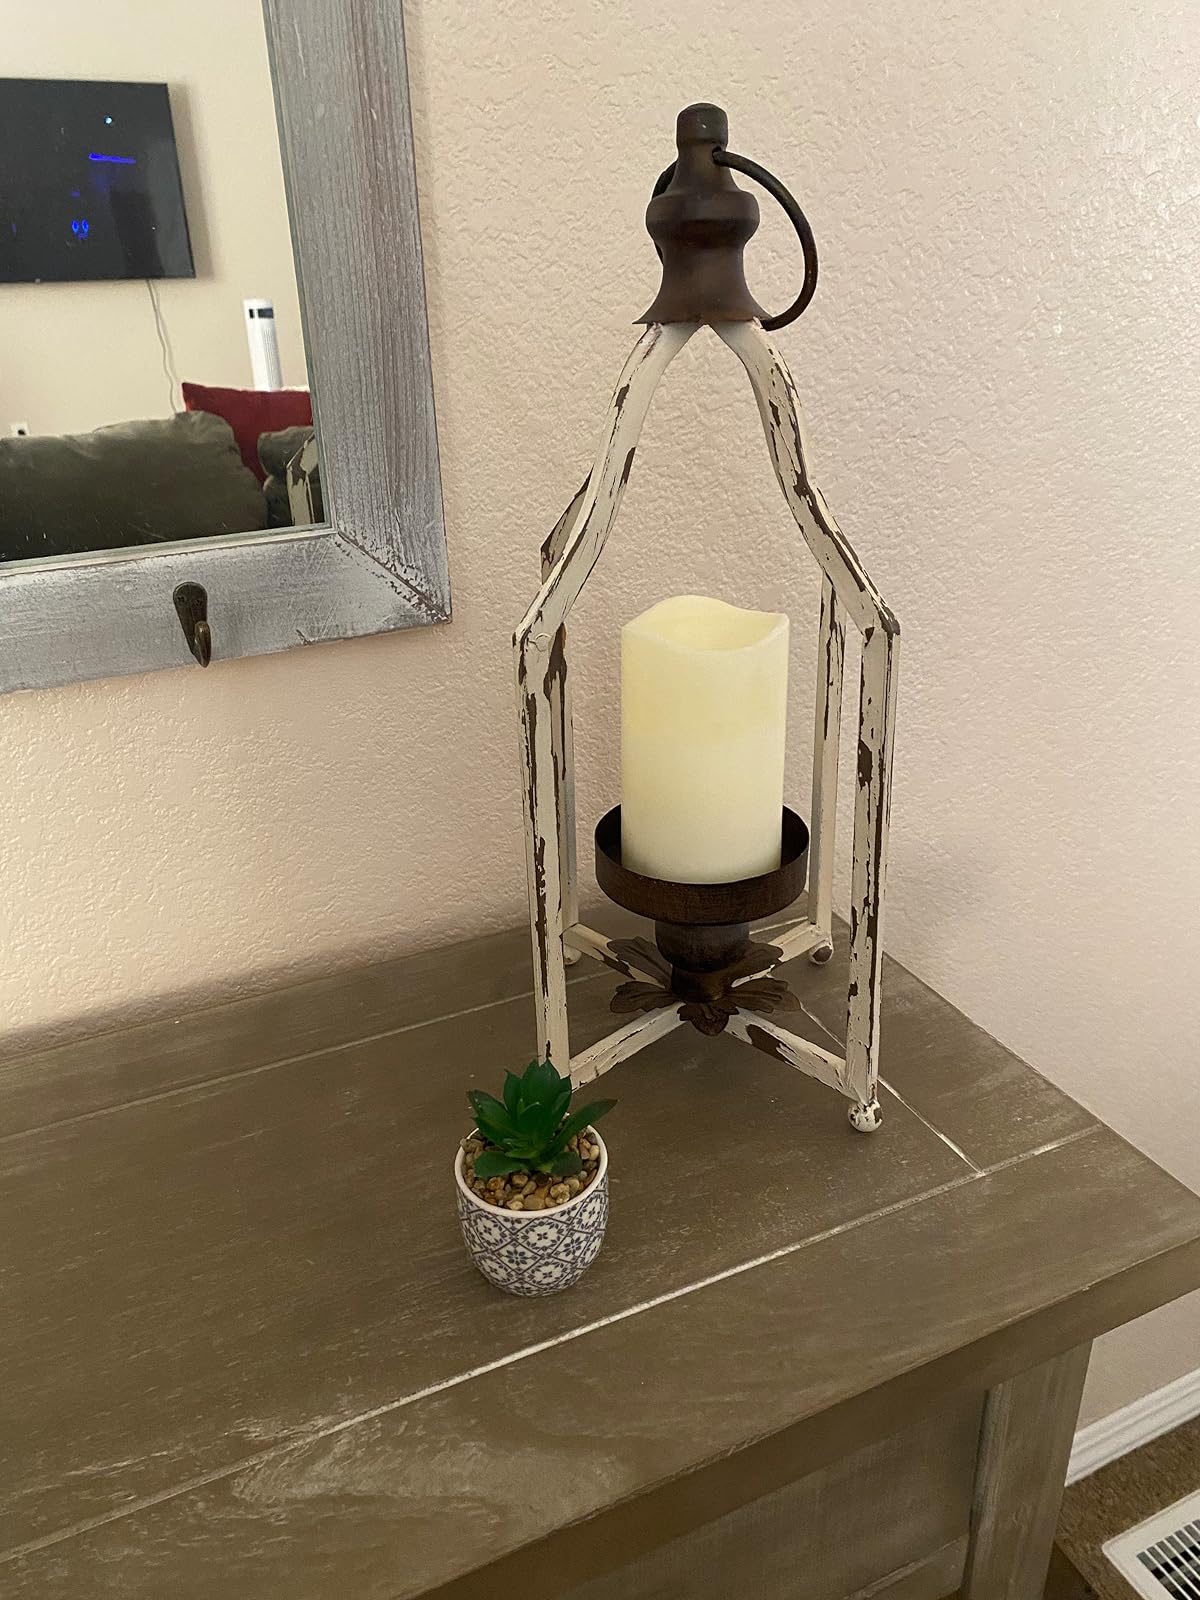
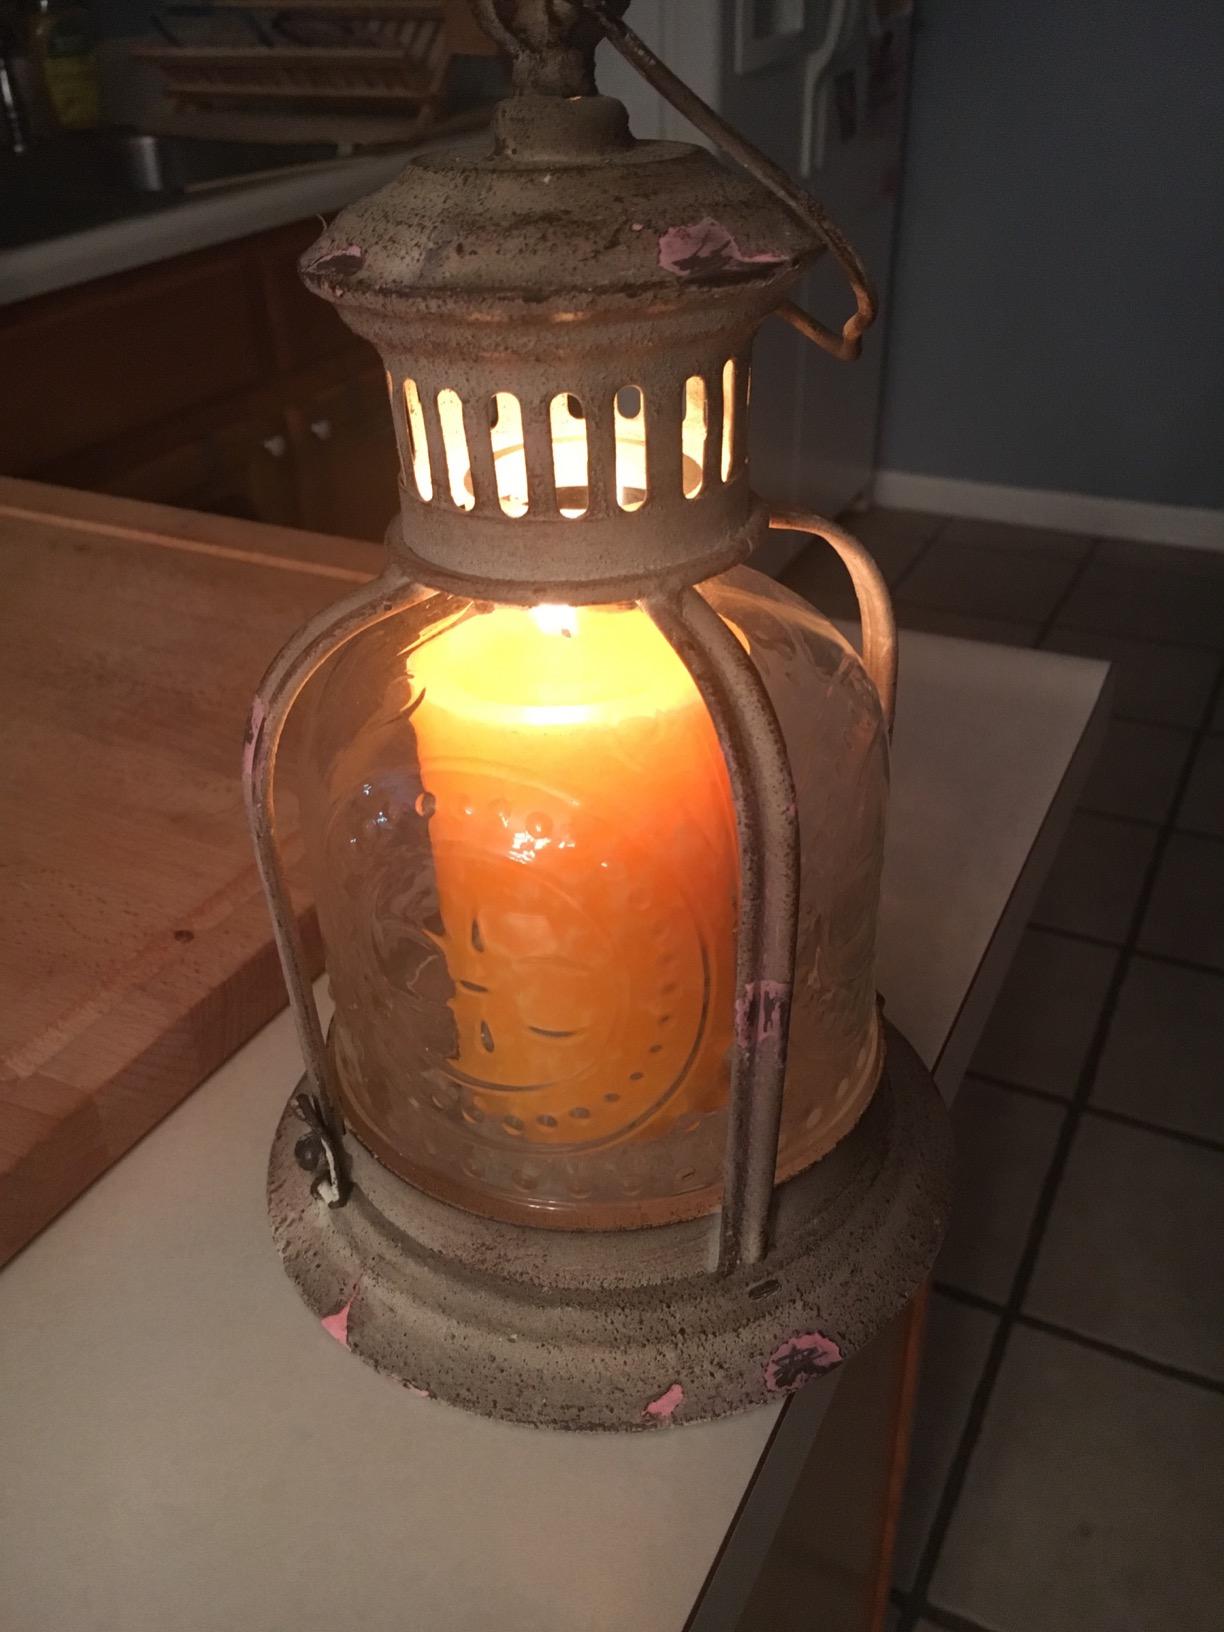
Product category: lantern
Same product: no